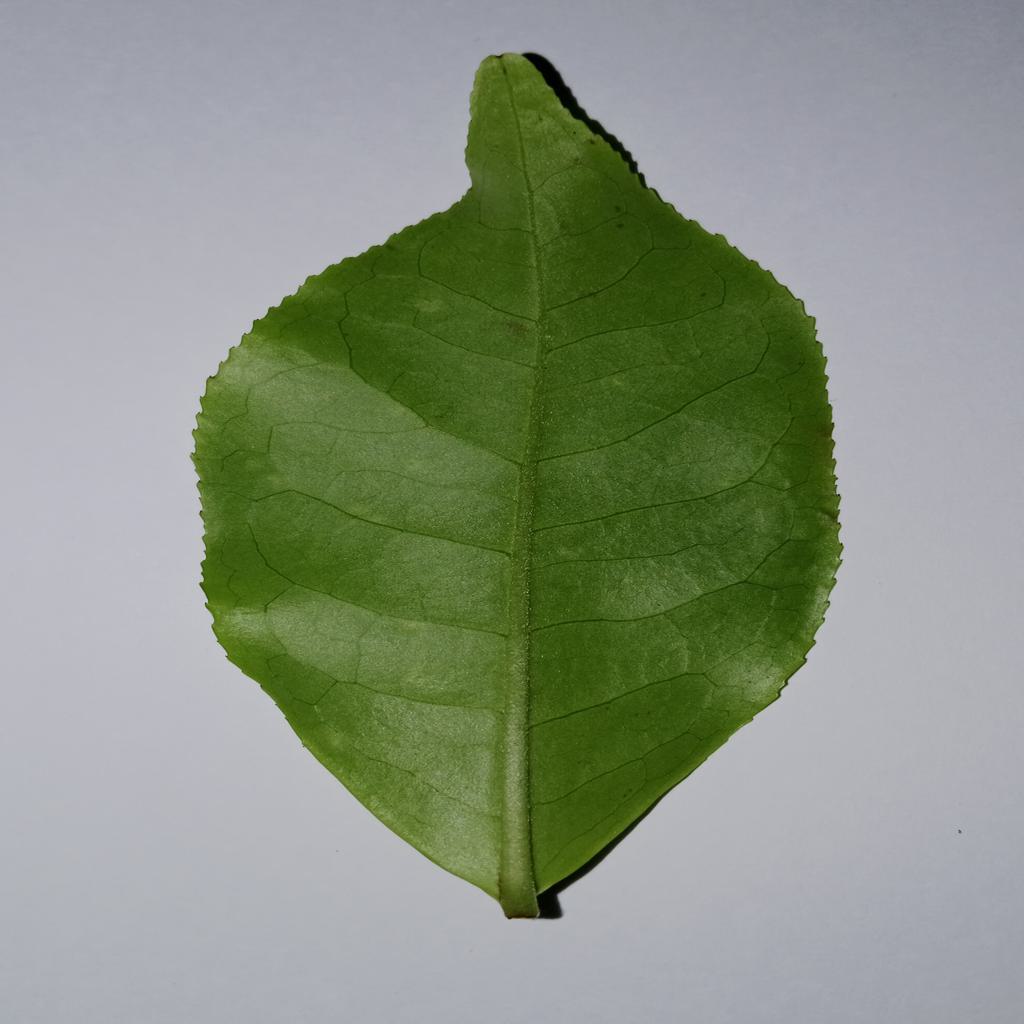
Label: Healthy